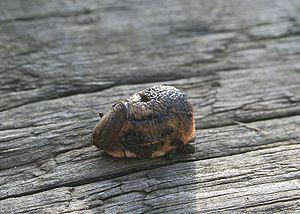
Testacella maugei, ou testacelle atlantique, est une espèce de limace carnivore terrestre du genre Testacella qui dispose d'une coquille très rudimentaire.